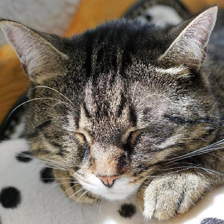
Label: animals